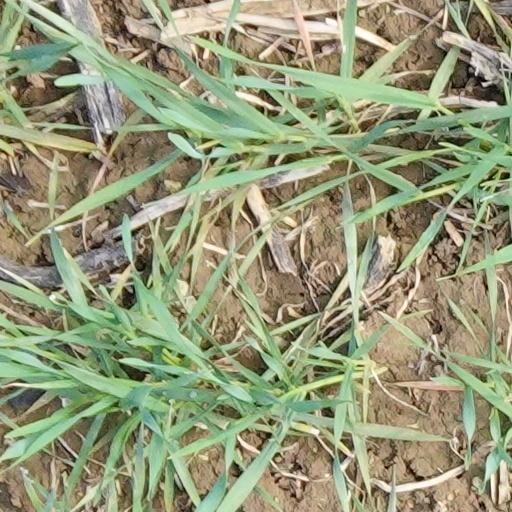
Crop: wheat